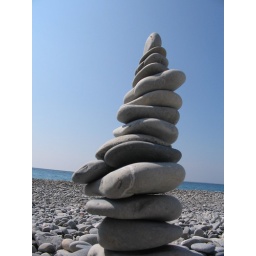
The beach in Nice is made of stones, so instead of making a sand castle, we built towers of rocks.